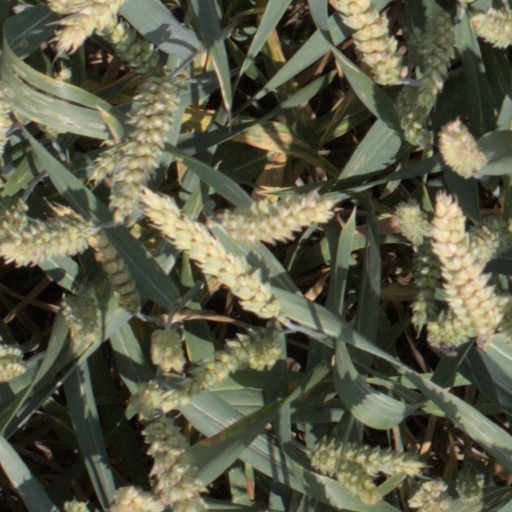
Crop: wheat